Tuonela

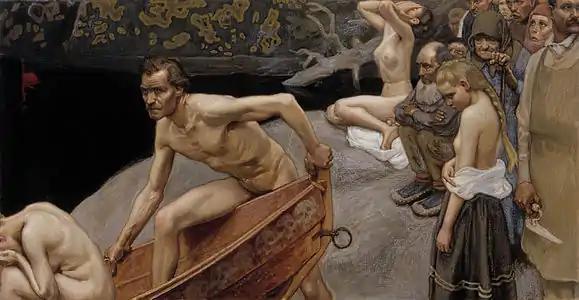
"By the river of Tuonela" (Tuonelan joella) by Akseli Gallen-Kallela, 1903

Tuonela is the realm of the dead or the Underworld in Finnish mythology. Tuonela, Tuoni, Manala ('Underworld'), Vainajala and Mana are used synonymously. Similar realms appear in most Finnic cultural traditions, including among Karelian, Ingrian, and Estonian beliefs. In Estonian mythology, the realm is called Toonela or Manala. Tuonela can also refer to a grave or a graveyard.